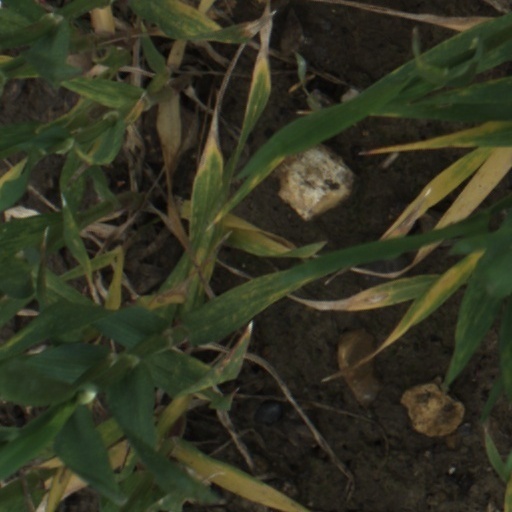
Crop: wheat